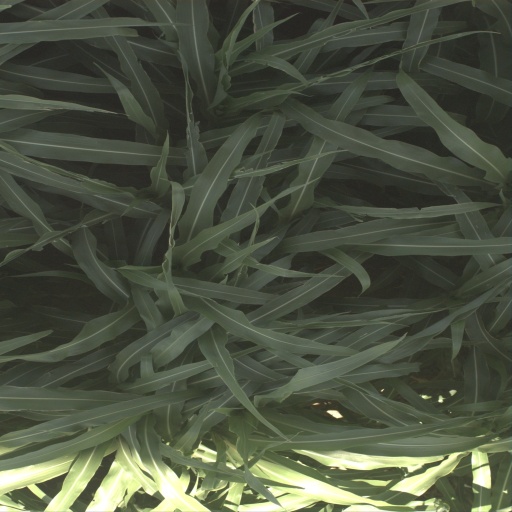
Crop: sorghum